Dual messiahs

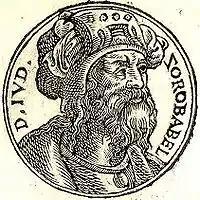
Zerubbabel, a scion of the House of David during the Babylon Exile and prophesied King of Judah

The idea of dual messiahs is the belief that there are either two messiahs or one messiah assuming the role of two. Later-Judaism talks about two messiahs — sons respectively of Joseph and of David.